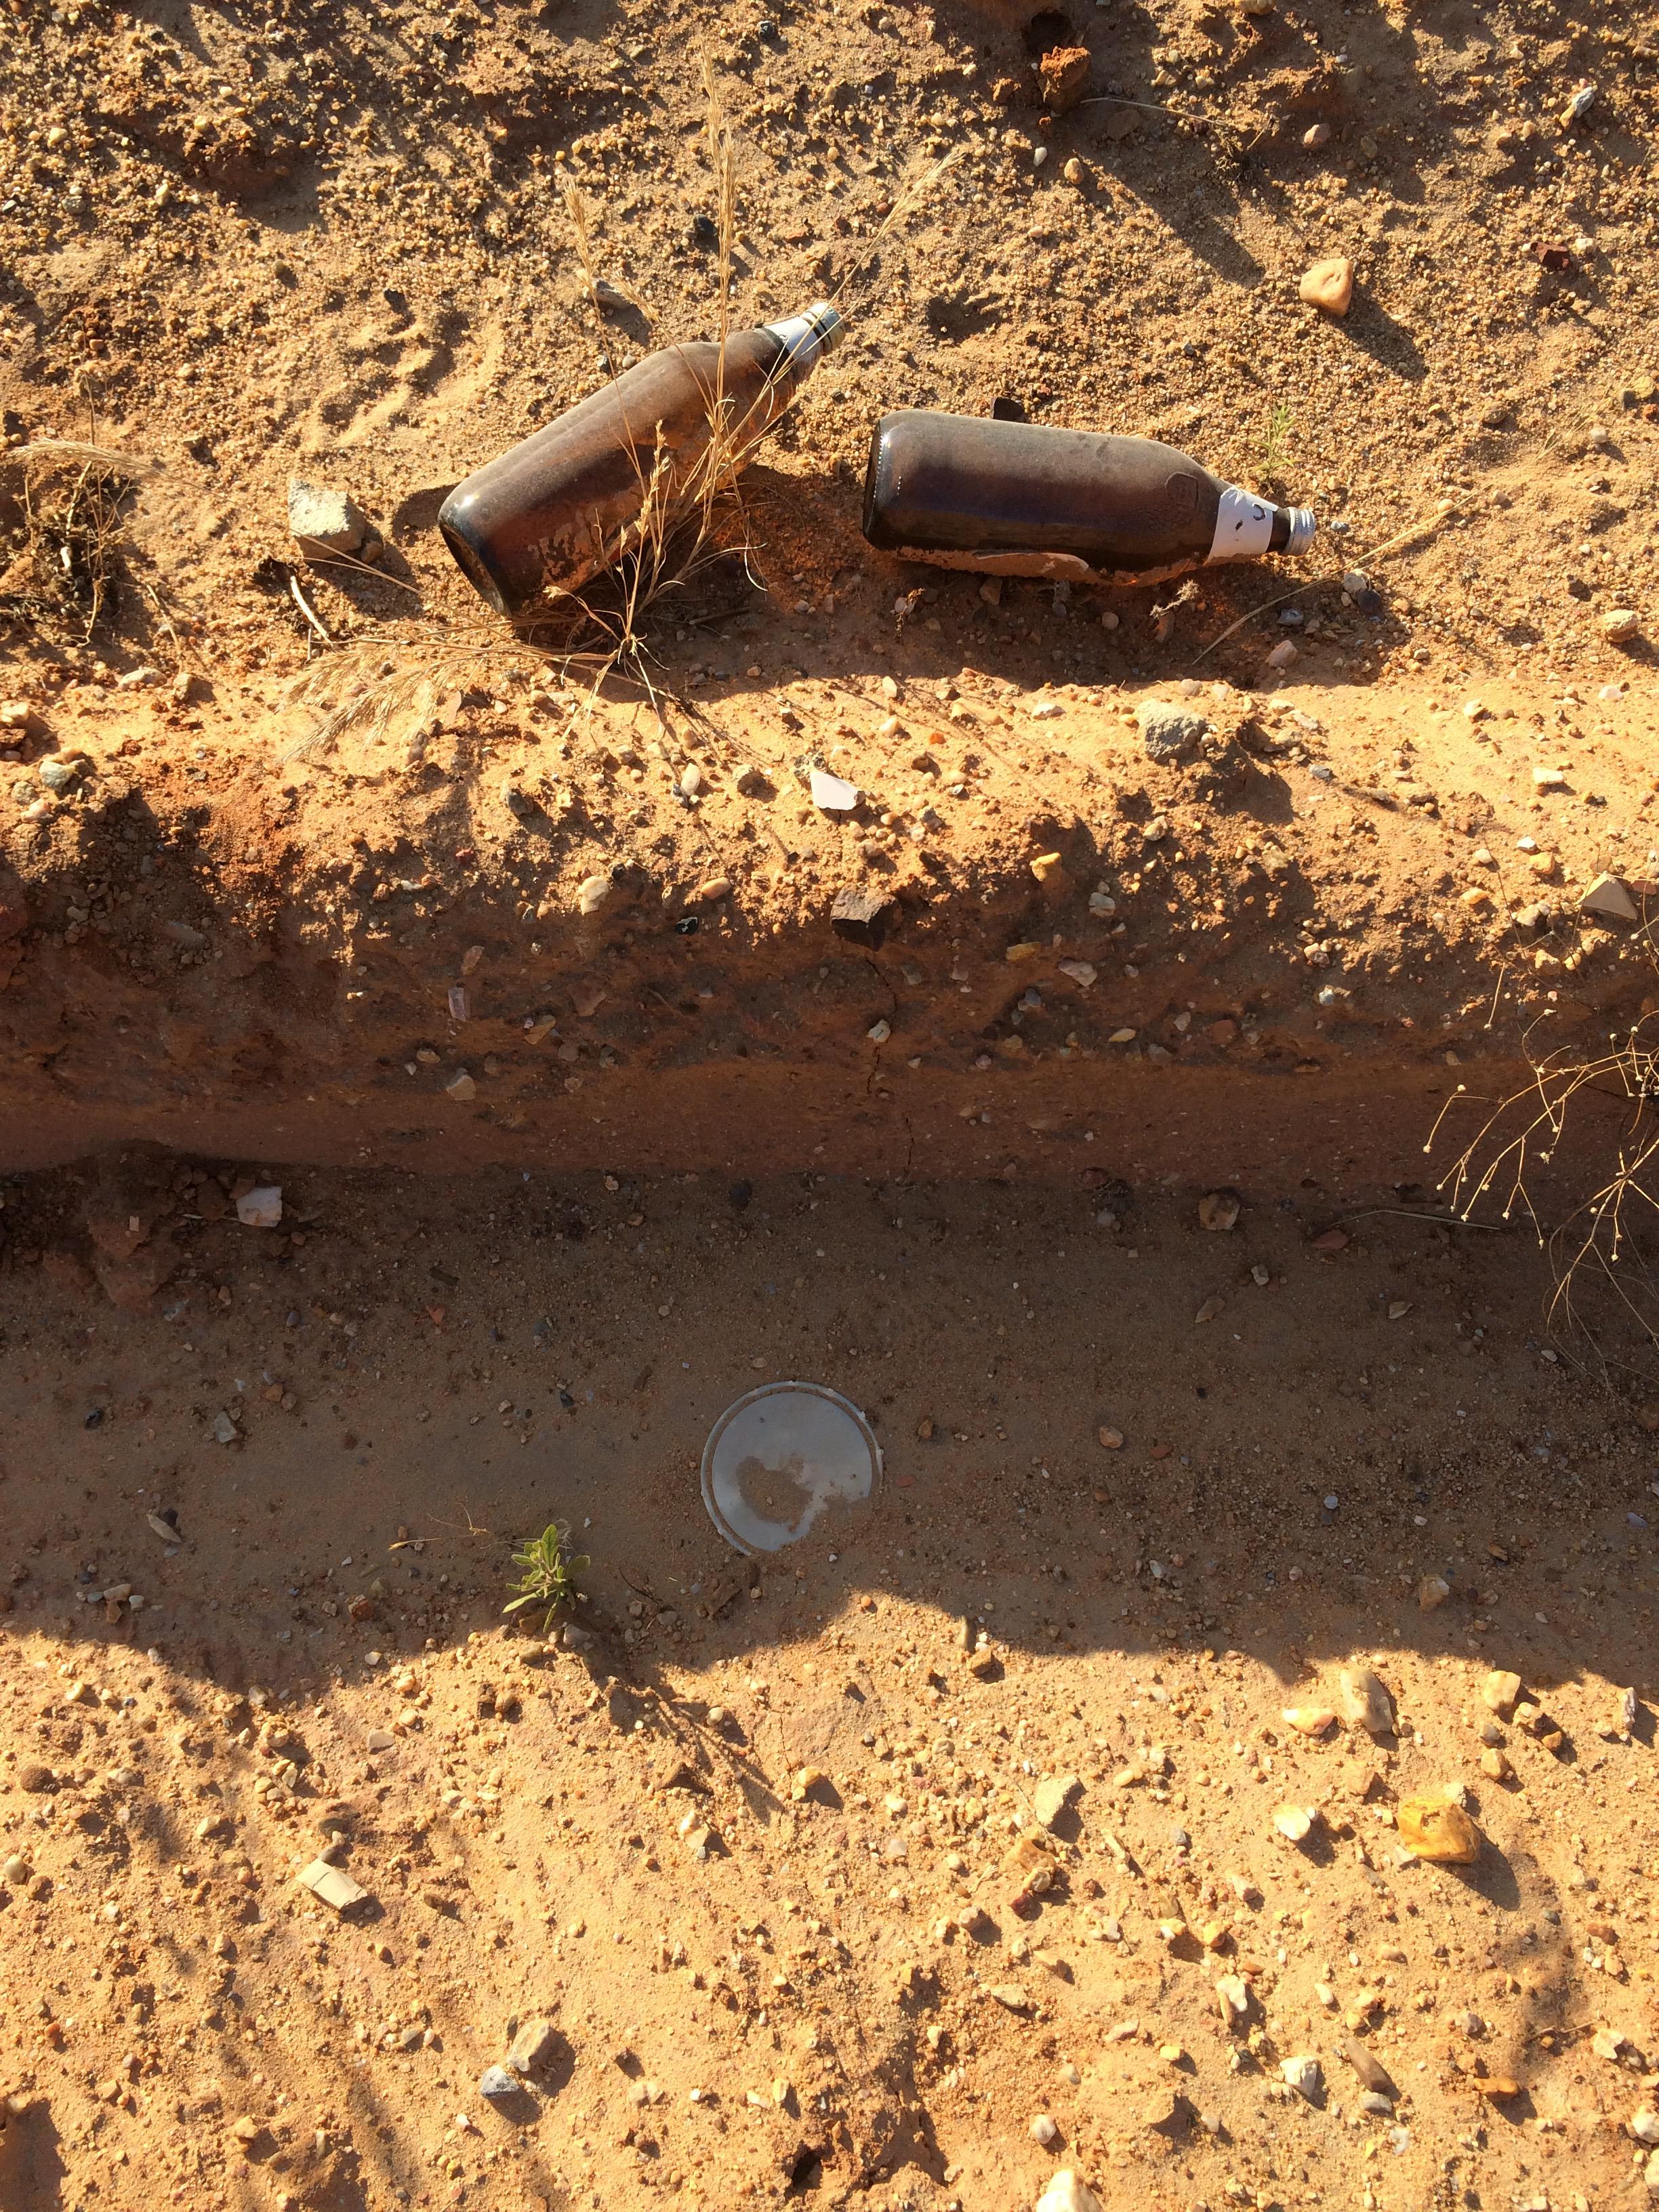
Object: Glass bottle (Bottle)

Object: Metal bottle cap (Bottle cap)

Object: Glass bottle (Bottle)

Object: Metal bottle cap (Bottle cap)

Object: Plastic lid (Lid)